Thousand Oaks, California

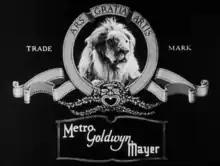
Slats, used from 1924 to 1928, was one of five MGM lions who resided at Jungleland USA.

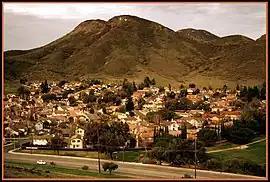
Casa Conejo is a county island in Newbury Park.

Newbury Park was a more established community than Thousand Oaks at the turn of the 20th century. A few lots existed early in the 1900s, wedged between Borchard land on the south and Friedrich land on the north. The Janss family, developers of Southern California subdivisions, purchased in the early 20th century. They eventually created plans for a "total community", and the name remains prominently featured in the city. Despite early aspirations, no large subdivisions were developed until the 1920s. The development was slow and hampered even more under the Great Depression of the 1930s. Besides agriculture, the movie industry became an important industry in the 1920s and 1930s.